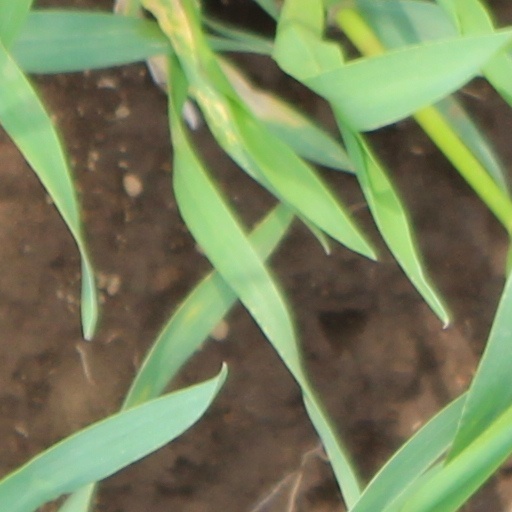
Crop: wheat